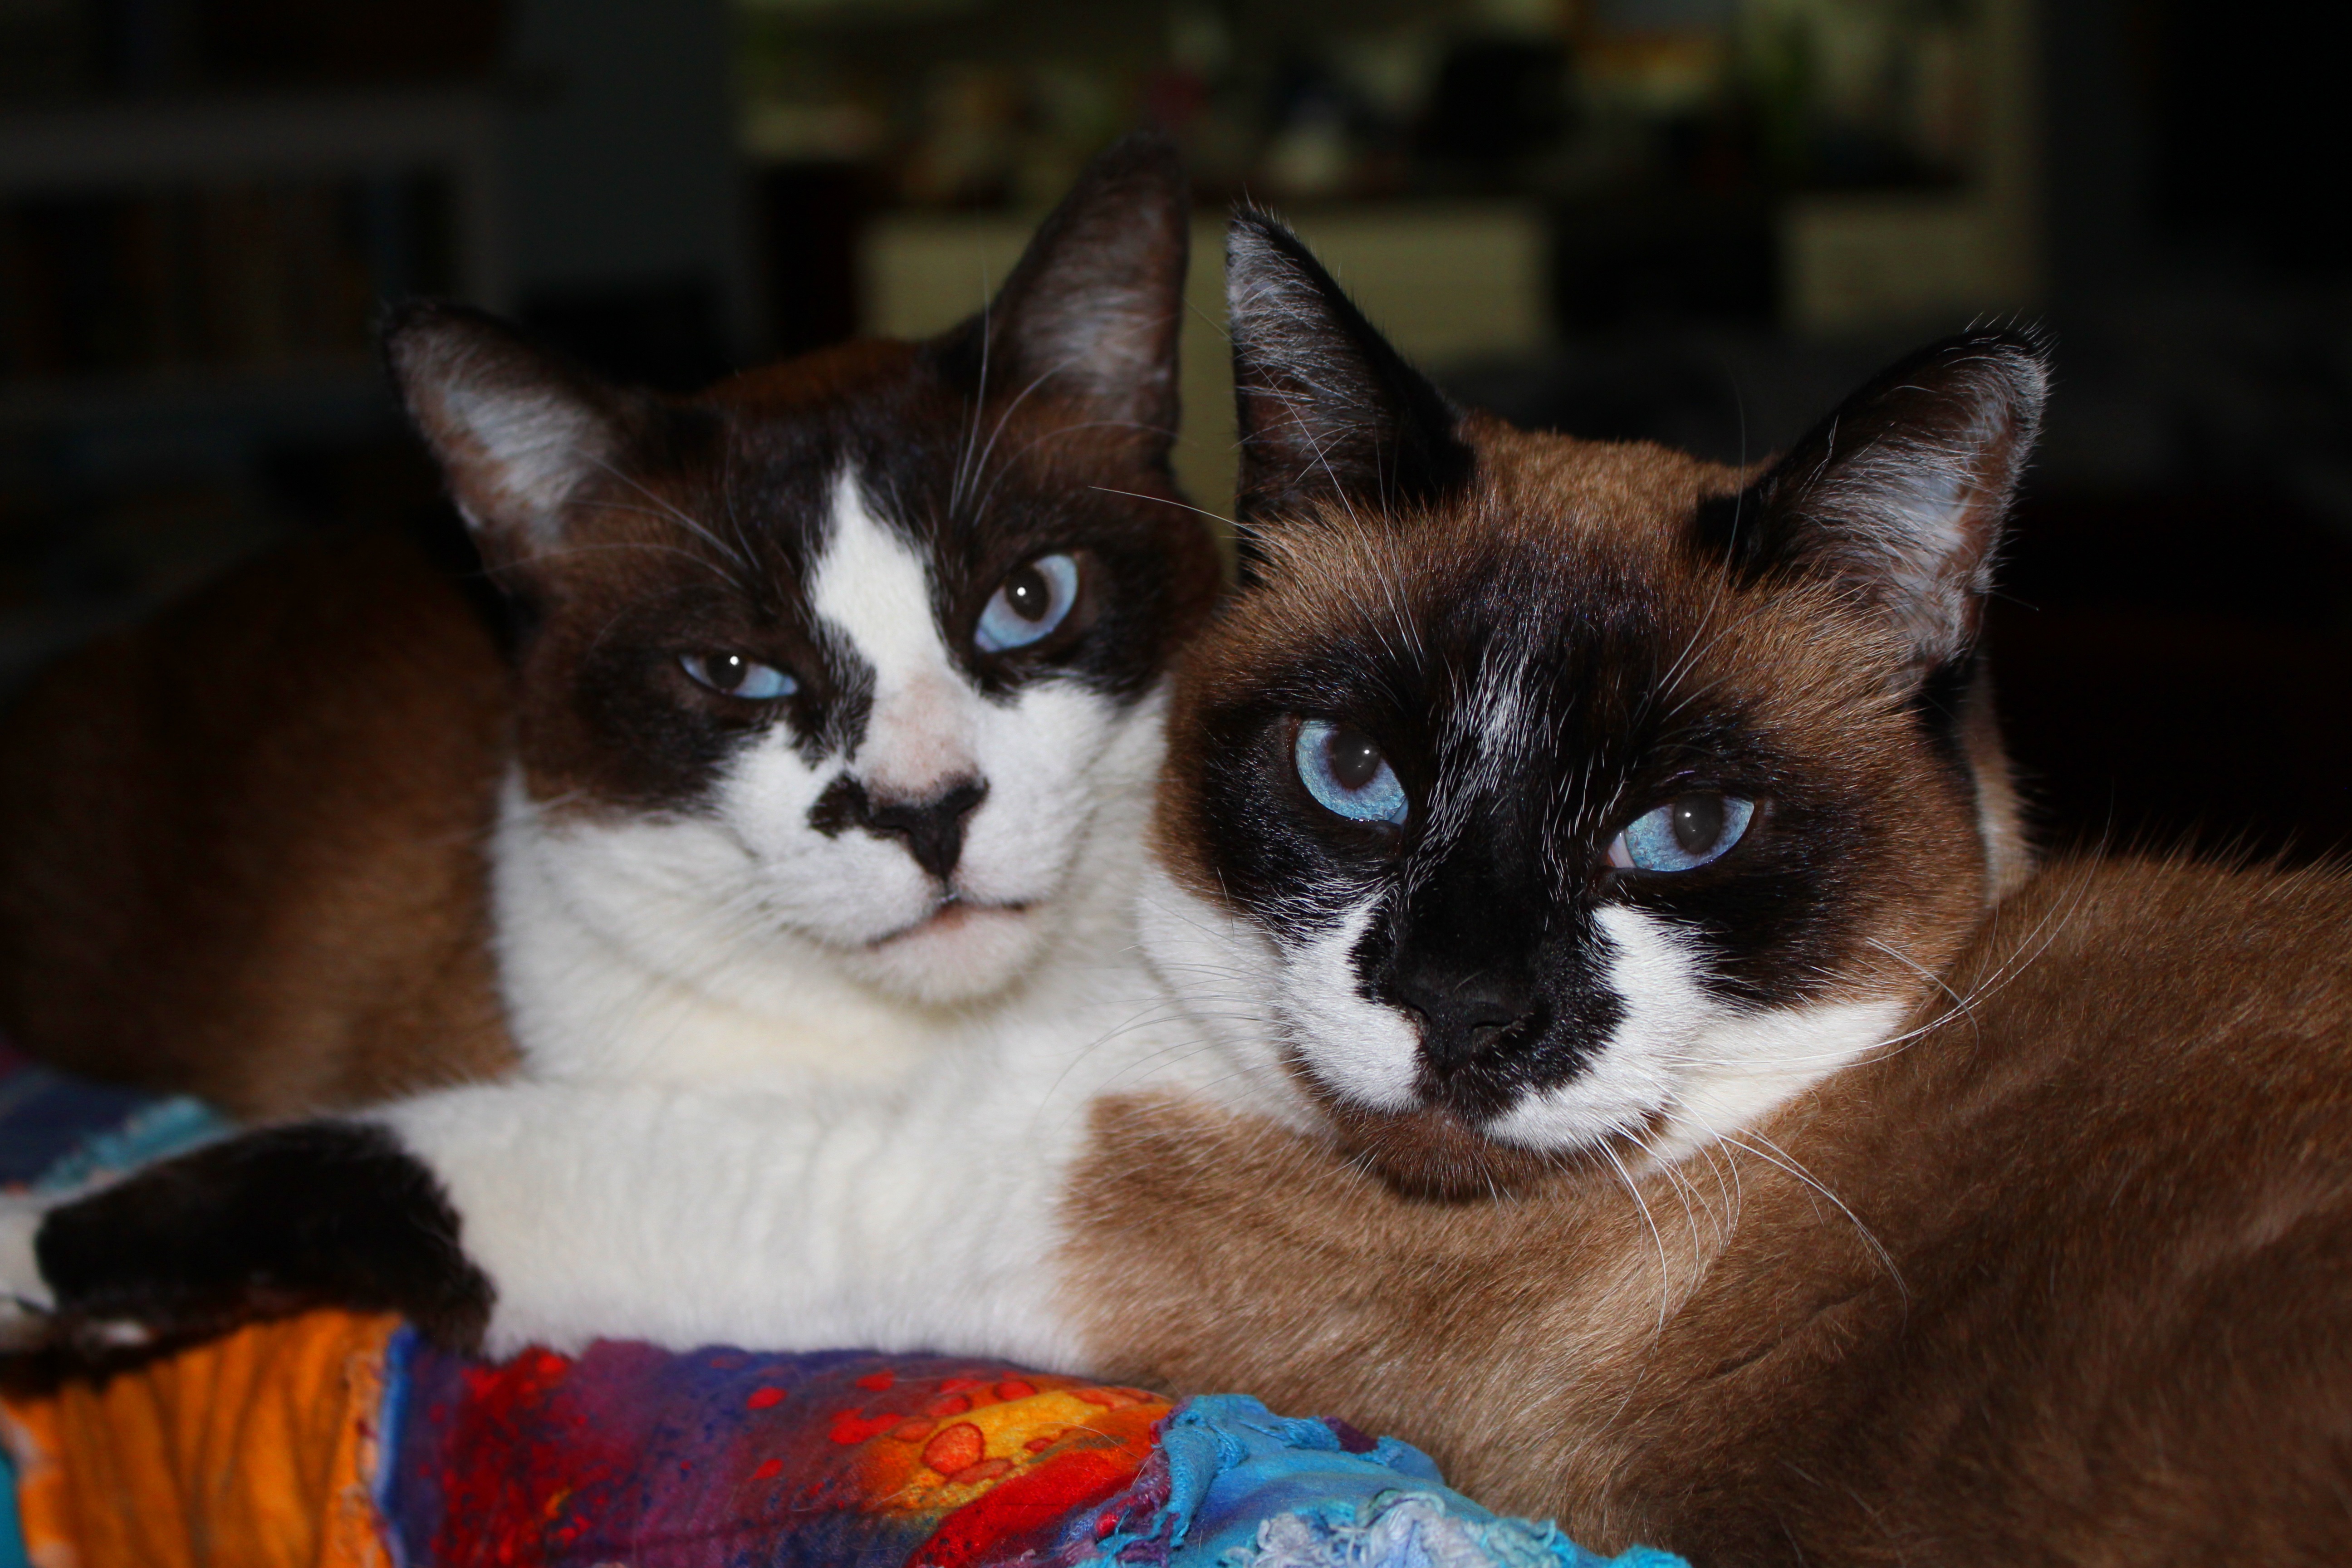
animal, cute, kitten, cat, feline, mammal, snowshoe, point, seal, cats, eyes, whiskers, vertebrate, pair, domestic, kitties, kittens, purebred, sealpoint, pedigreed, european shorthair, small to medium sized cats, cat like mammal, carnivoran, domestic short haired cat, pampered, littermates